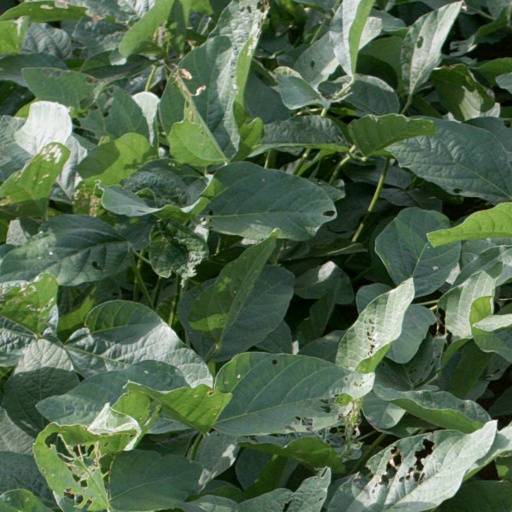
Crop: soybean